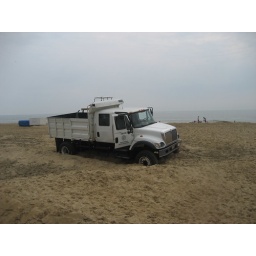
I bet this truck gets stuck in the sand everyday.